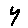
Label: 4